34th Armoured Brigade (United Kingdom)

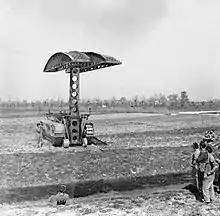
A Churchill bridgelayer being demonstrated.

Shortly after 15 August 1944, 153 RAC were disbanded and their men and materièl were used to make up losses in the remaining regiments in the brigade.